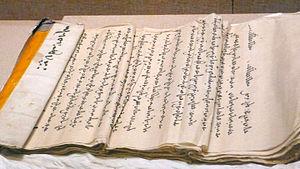
Le musée national de l'écriture chinoise chinois : 中国文字博物馆 ; pinyin : zhōngguó wénzì bówùguǎn est un musée situé à Anyang, dans la province du Henan, en République populaire de Chine. C'est un musée consacré à l'écriture dépendant du ministère de la culture chinois, qui conserve du patrimoine lié à l'écriture et à ses outils.
Le taï-le est un alphasyllabaire utilisé pour l’écriture du tai nüa en Birmanie, au Laos, en Thaïlande et au Vietnam. Il est développé au XIIIᵉ siècle.